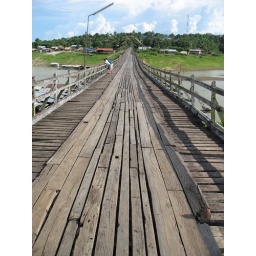
Ban Waeng Ka, close to Kanchanaburi. The longest hand build wooden bridge in the world